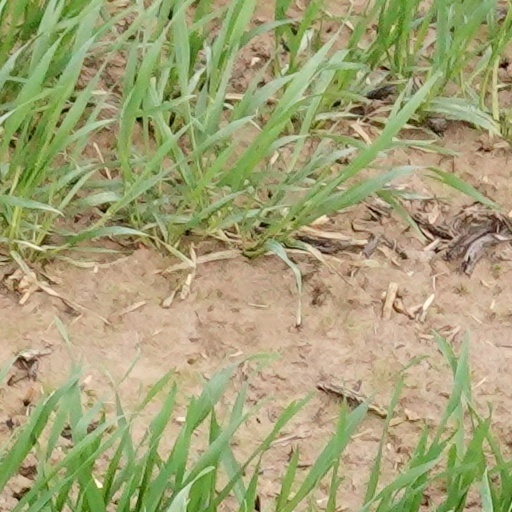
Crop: wheat